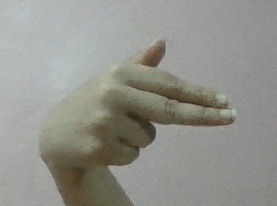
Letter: ghain